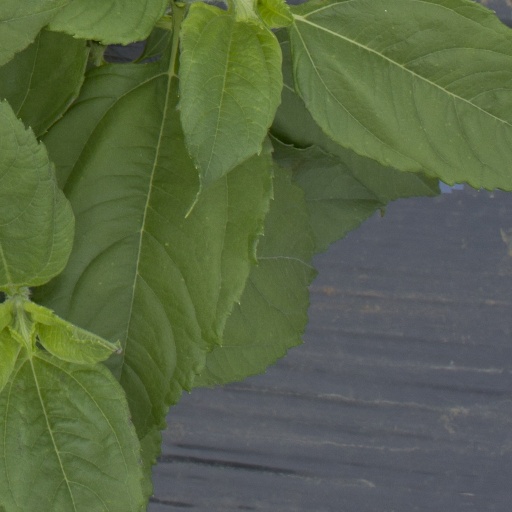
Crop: Jerusalem artichoke